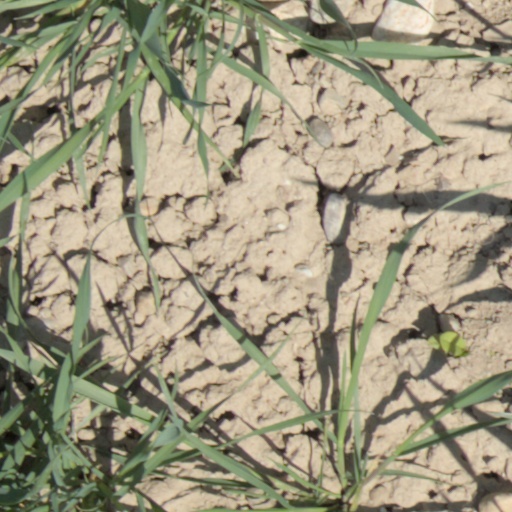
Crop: wheat